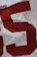
Number: 5